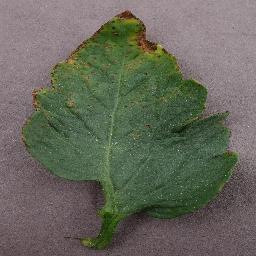
Label: Tomato___Bacterial_spot